Teis Lundegaard

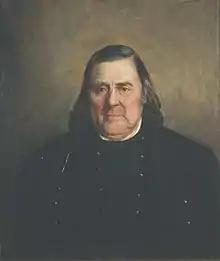
Theis Jacob Thorkildsen Lundegaard painted by Knud Bergslien.

Theis Jacob Thorkildsen Lundegaard (8 October 1774 – 26 February 1856) was a Norwegian farmer, shipowner and politician. He represented Lister amt (now Vest-Agder) at the Norwegian Constituent Assembly in 1814. He was elected to the Parliament of Norway from 1815 to 1816, from 1821 to 1822, from 1827 to 1833, and in 1845.